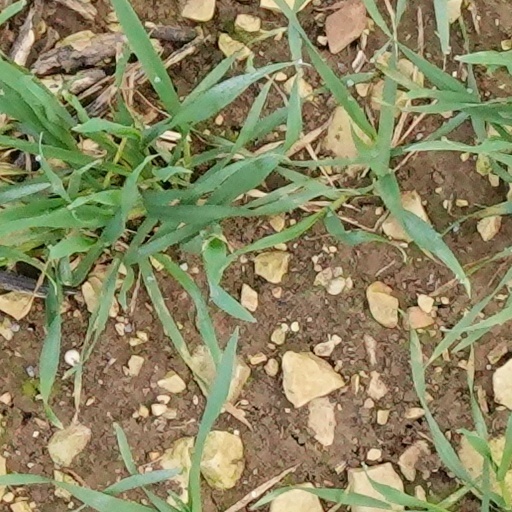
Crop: wheat